Curmont

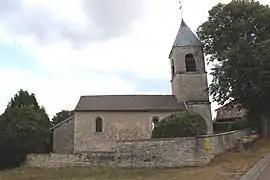
The church in Curmont

Curmont is a commune in the Haute-Marne department in north-eastern France.